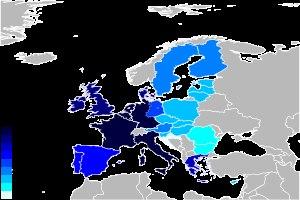
L'histoire de l'Union européenne remonte à la période d'après-guerre et à la volonté des dirigeants politiques de l'époque de créer un espace de paix et de stabilité. L'idée d'une unification politique des pays du continent européen, en germe depuis le XVIIIᵉ siècle et les courants de pensée des Lumières et du Printemps des peuples, apparaît plus que jamais indispensable dans une Europe dévastée par des années d'affrontement entre les totalitaristes et le Monde libre. De cette volonté, émerge le rêve des grands dirigeants de fonder les États-unis d'Europe. Le processus d'unification économique et politique s'est concrétisé par les élargissements successifs de la Communauté européenne puis de l'Union européenne et par l'approfondissement continu de son rôle dans les États membres et à l'international.